Australian Senate

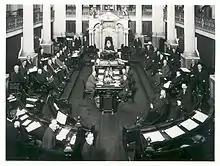
The Australian Senate in 1923

The Constitution of Australia established the Senate as the second chamber of the national parliament of the newly federated Australia. In contrast to countries employing a pure Westminster system the Senate plays an active role in legislation and is not merely a chamber of review. Instead of being modelled solely after the House of Lords, as the Senate of Canada was, the Australian Senate was in part modelled after the United States Senate, by giving equal representation to each state and almost equal powers with the lower house. This was done to give less populous states a real influence in the Parliament, while also maintaining the traditional review functions upper houses have in the Westminster system. This has led to the description of a "Washminster system" to describe the Australian political structure.